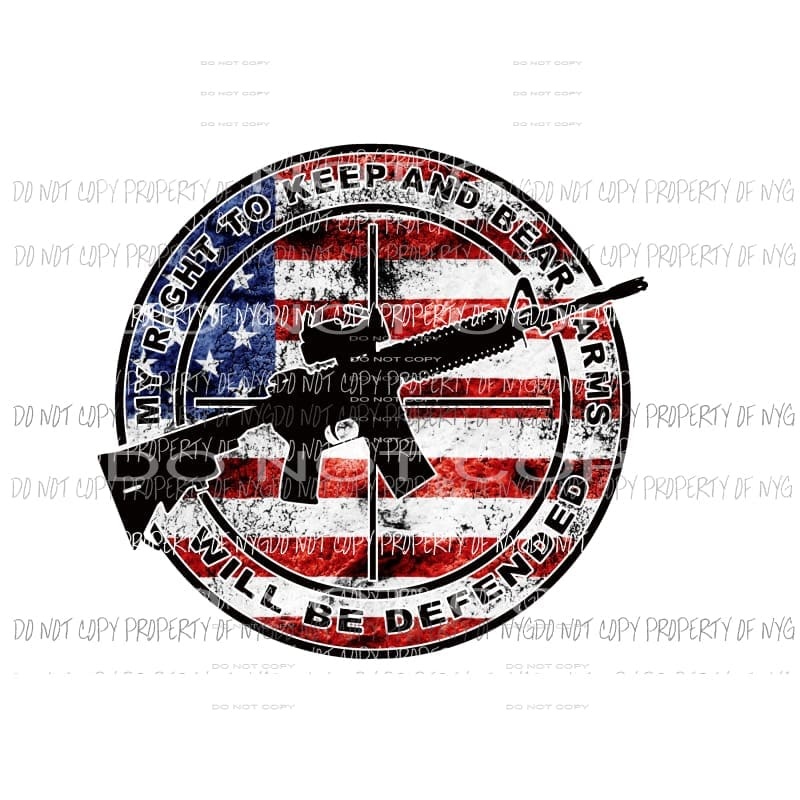
My Right To Bear Arms #2 Sublimation transfers
Sublimation transfers Great for Shirts, Pillows , Koozies, mugs, Blankets, Hairbands, gloves, Hats , coasters and more PLEASE NOTE THAT ANY WHITE AREA INSIDE THE IMAGE AREA WILL NOT PRINT WHITE. PRINTERS CANNOT PRINT A WHITE COLOR. THESE AREAS WILL BE THE SAME COLOR AS THE GARMENT YOU ARE PRESSING THE IMAGE ON. These dye sublimation transfers are printed to order. This listing is NOT for the shirt. This is for the dye sub heat transfer sheet to make this design on a shirt. Please be fully aware of how to do the dye sublimation process prior to ordering. Due to the nature of this product, it is non-returnable. A heat press is required to use dye sublimation transfers and the garment must be at least 50% polyester. The higher the polyester count, the brighter the image will be after pressing. Light colors, pastels and whites will produce the best colors. Standard T-shirt Press Instructions: 400 degrees at 50 seconds. Waterslide Transfers: clear/transparent backing - for non-porous surfaces such as candles, tumblers, glass, wood, plastic, etc. Some examples of use: wood furniture, toys, tumblers, cell phone cases, guitars, helmets, decorative ceramic wear, etc. (3.5" is the most popular size for tumblers) Heat transfers etsy facebook instagram twitter
Brand: Marto Collection
Category: Arts & Entertainment > Hobbies & Creative Arts > Arts & Crafts > Art & Crafting Materials > Art & Craft Paper > Transfer Paper